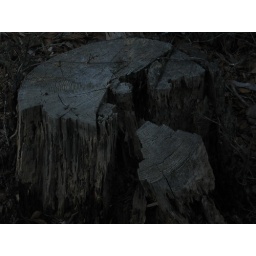
used in illustration, cloud cover in forest no light source 2 pm